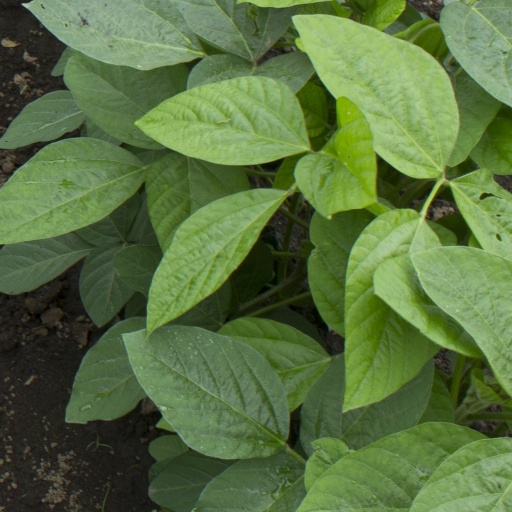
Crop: soybean